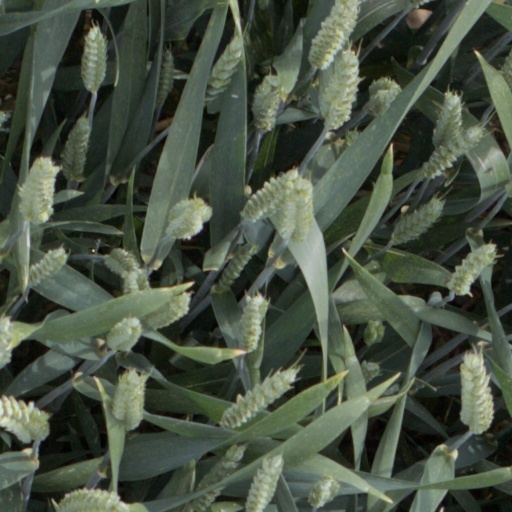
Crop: wheat